Benazepril

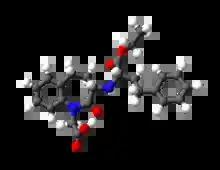

Benazepril, sold under the brand name Lotensin among others, is a medication used to treat high blood pressure, heart failure, and diabetic kidney disease. It is a reasonable initial treatment for high blood pressure. It is taken by mouth. Versions are available as the combinations benazepril/hydrochlorothiazide and benazepril/amlodipine.